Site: brandenburg
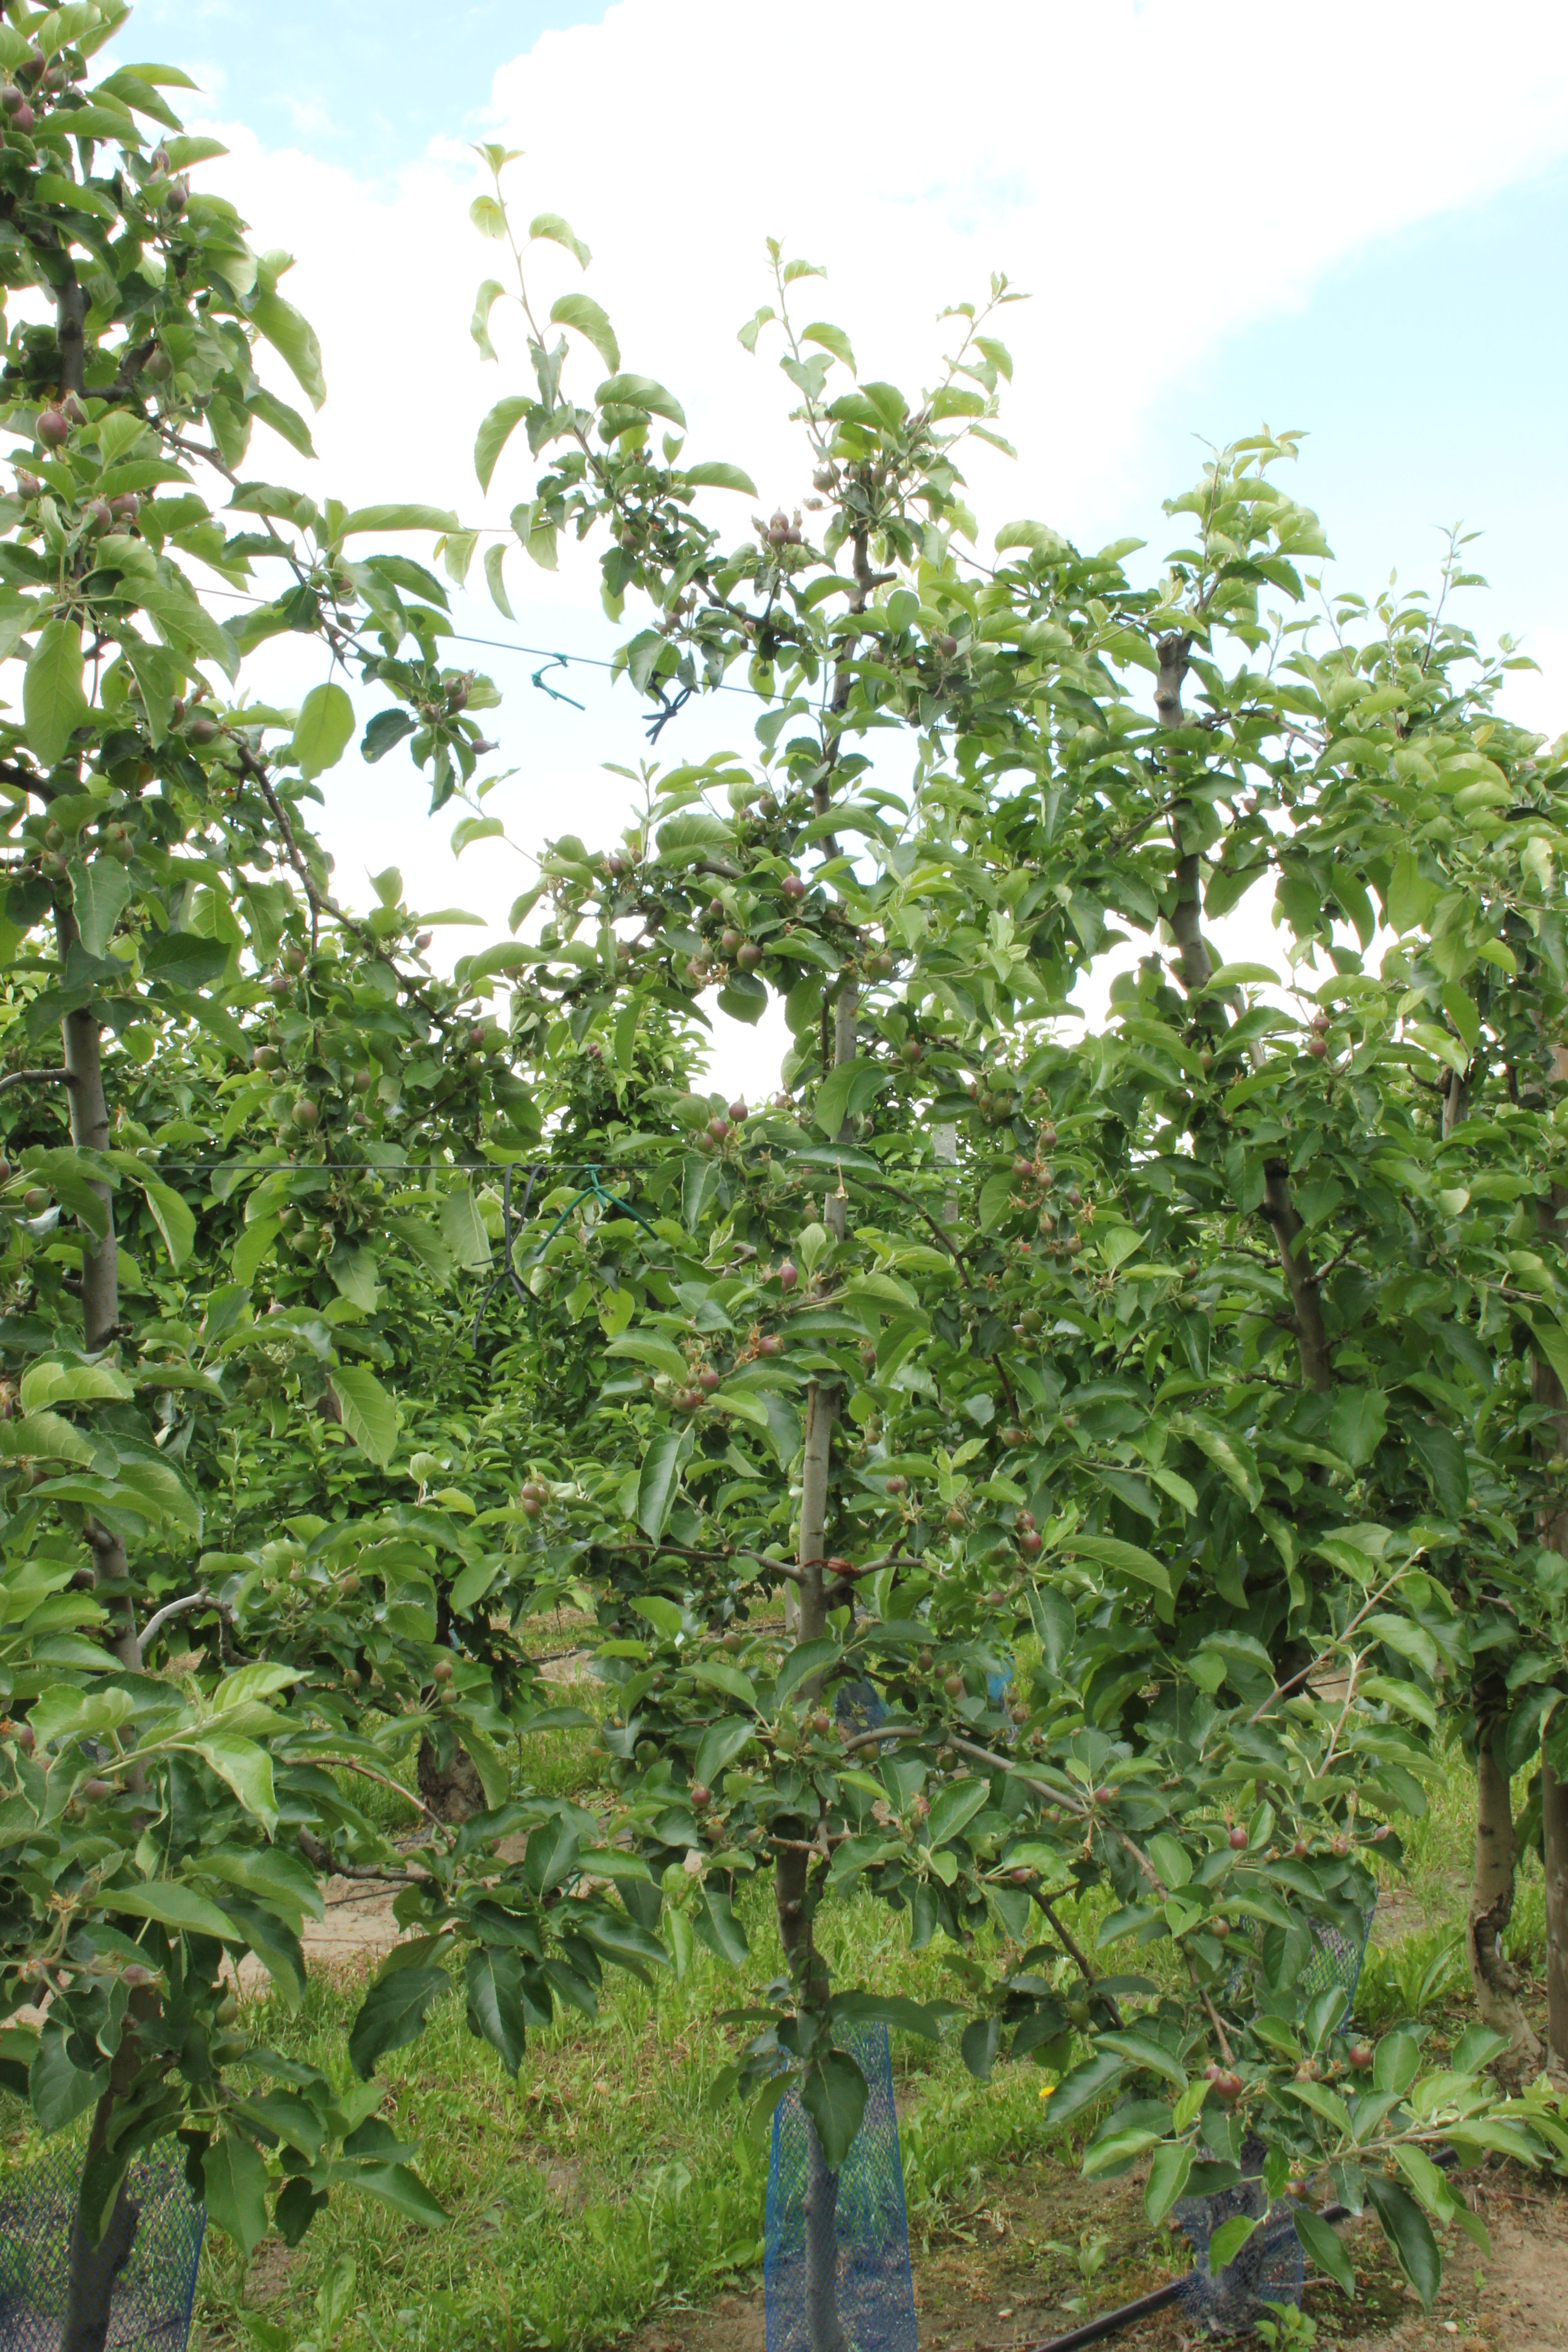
Growth stage (BBCH 72): Development of fruit